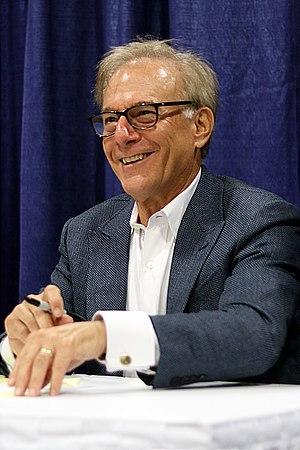
David Ignatius, né le 26 mai 1950 à Cambridge au Massachusetts aux États-Unis, est un écrivain et un journaliste américain, auteur de romans d'espionnage.